Carnide

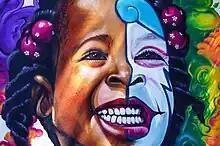

During 1991-1996 two major works were inaugurated. Lispolis, a non-profit private association representing 126 enterprises and with a big campus in Carnide, and the Carnide Cemetery. Notable people buried here include poet Sophia de Mello Breyner Andresen